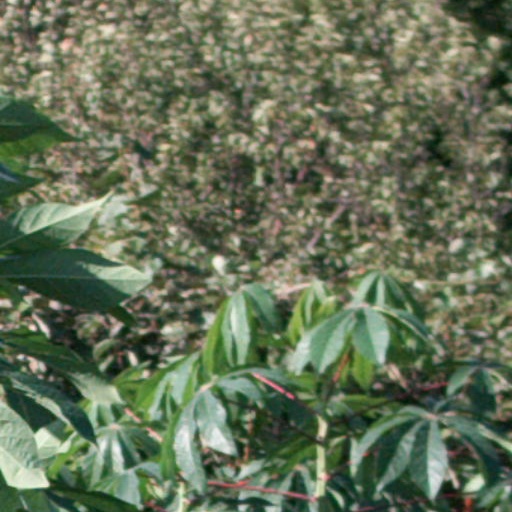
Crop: cassava